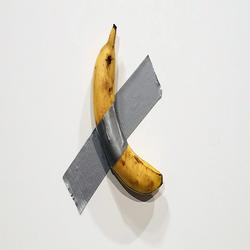
Label: Banana